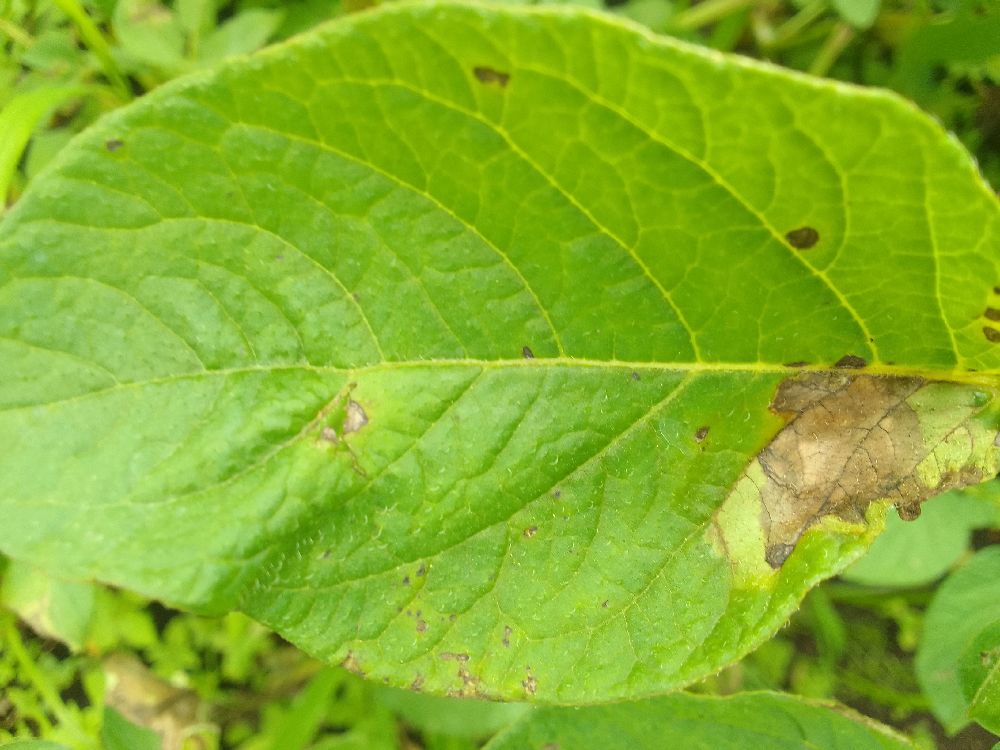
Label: Late blight